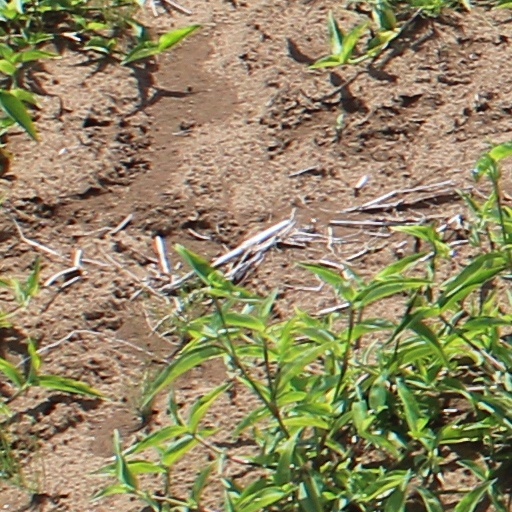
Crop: wheat